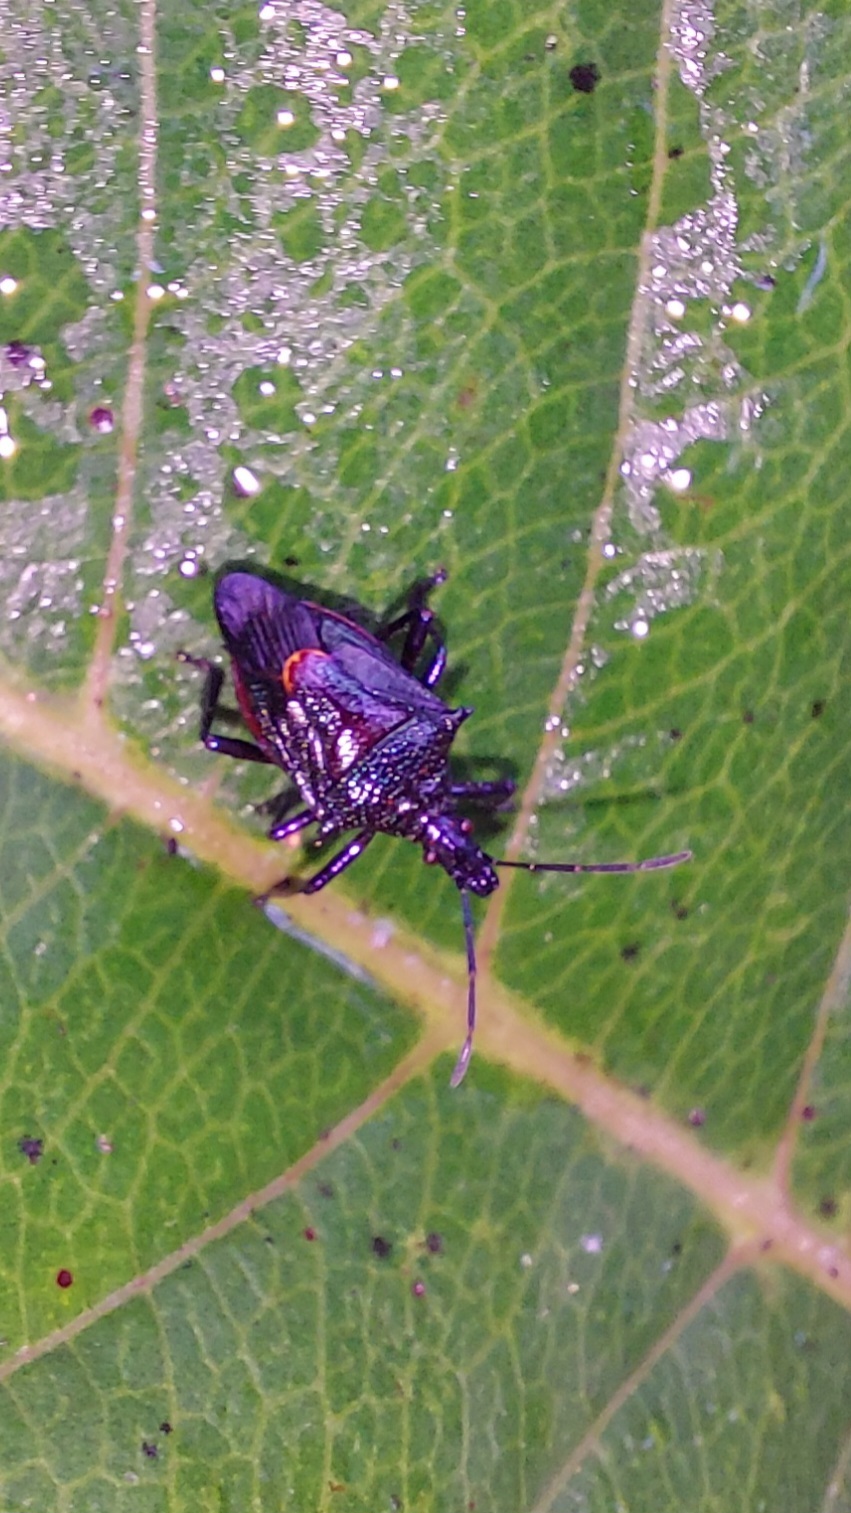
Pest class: stink_bug